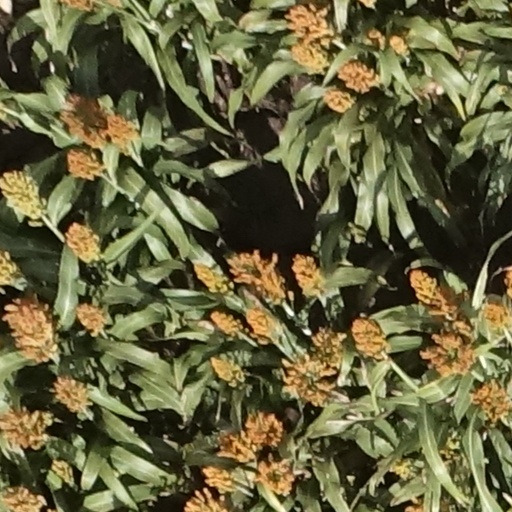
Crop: sorghum